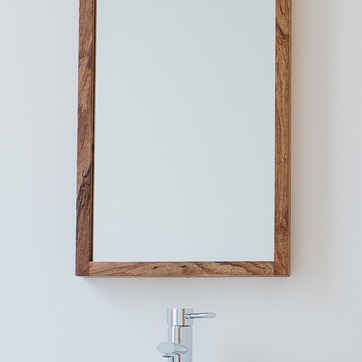
Material: mirror